Henri Tudor

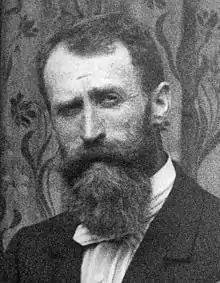
Tudor in 1899

Henri Owen Tudor (30 September 1859 – 31 May 1928) was a Luxembourgish engineer, inventor and industrialist. He developed the first commercially usable lead-acid battery.